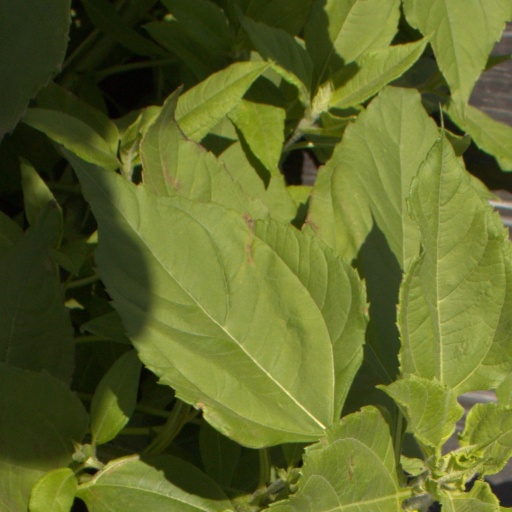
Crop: Jerusalem artichoke